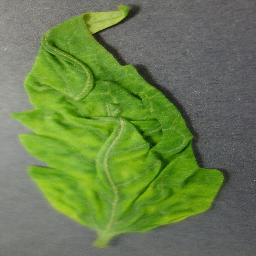
Label: Tomato___Tomato_Yellow_Leaf_Curl_Virus